Charles A. Sorber

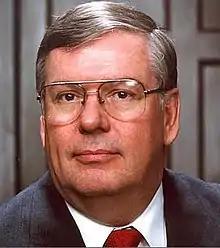

Charles A. Sorber (September 12, 1939 – October 18, 2013) was an American civil engineer, engineering professor, and academic administrator